Wychwood Barns

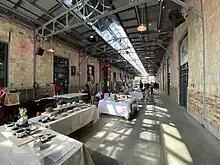
Wychwood Barns Interior

In 1911, the City of Toronto created the Toronto Civic Railways to serve newly annexed neighbourhoods that the privately owned Toronto Railway Company refused to serve. The St. Clair Carhouse (informally known as the Wychwood Carhouse or Wychwood Barns), was constructed to serve the TCR's St. Clair streetcar line. The first three-bay barn was built in 1913, and a second was added in 1916. In 1921, the Toronto Transportation Commission (today's Toronto Transit Commission) inherited the TCR and added three more barns, two with three bays plus a repair shop with two bays. Streetcars accessed the site from the main lines on St. Clair Avenue, just north of the barns, using tracks running south on Wychwood Avenue. A series of switches led to spur loops into the carhouse and to storage tracks on south side of the property. The facility closed as an active carhouse in 1978, but continued to be used for storage until the 1990s.